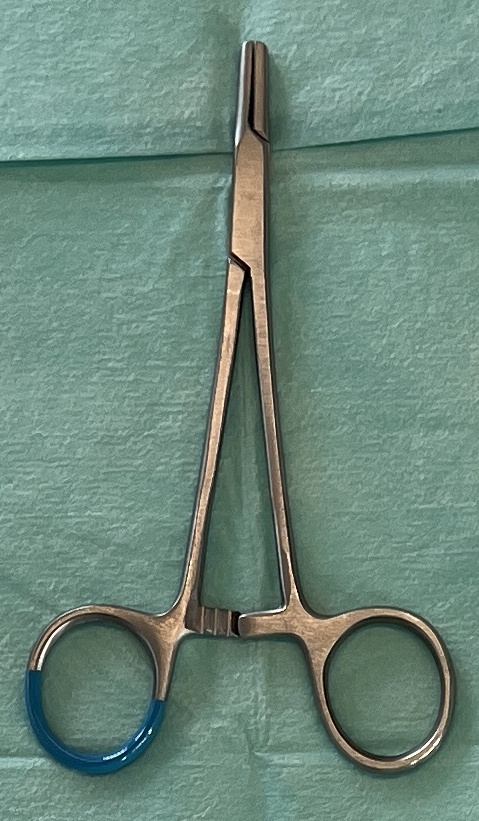
Hinged instrument state: open